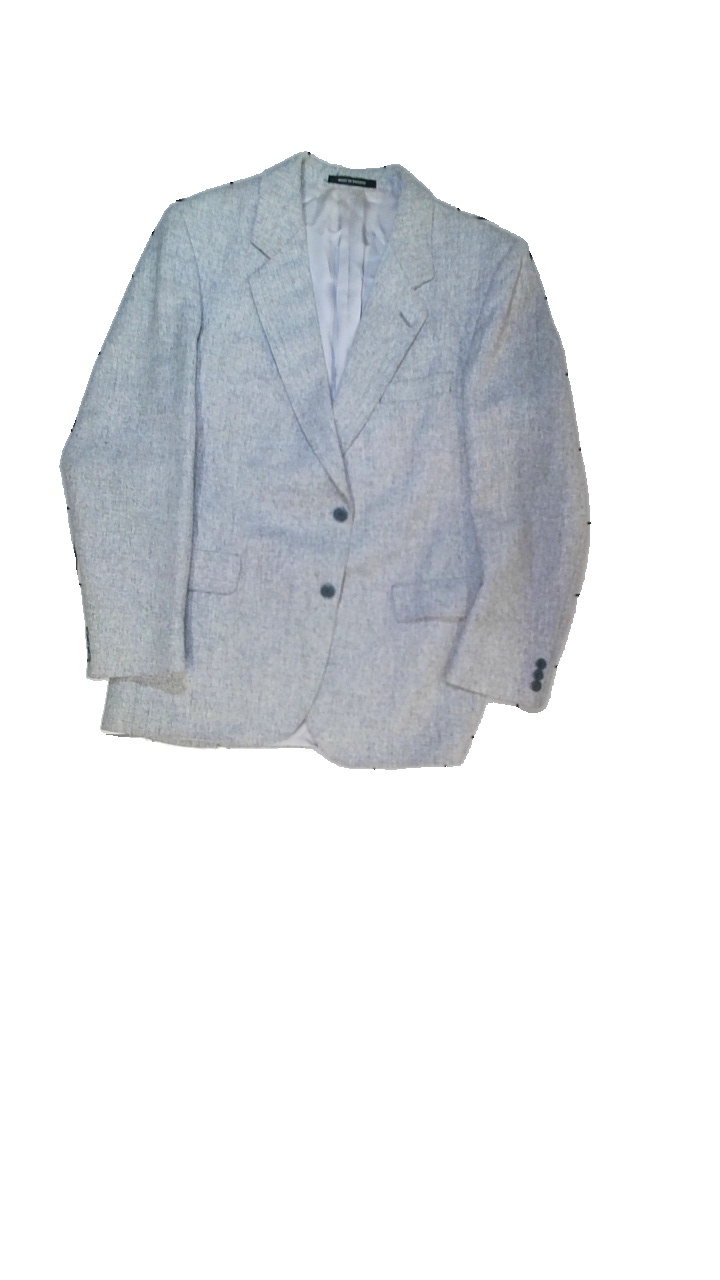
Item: Blazer (Men)
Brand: Tiger Of Sweden
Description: Grå kavaj med gröna knappar
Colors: Grey
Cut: V-collar
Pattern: Other
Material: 77% ull 23% polyester
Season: All
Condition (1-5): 4
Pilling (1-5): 5
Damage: Svett fläckar runt krage
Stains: Minor
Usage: Export
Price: <50